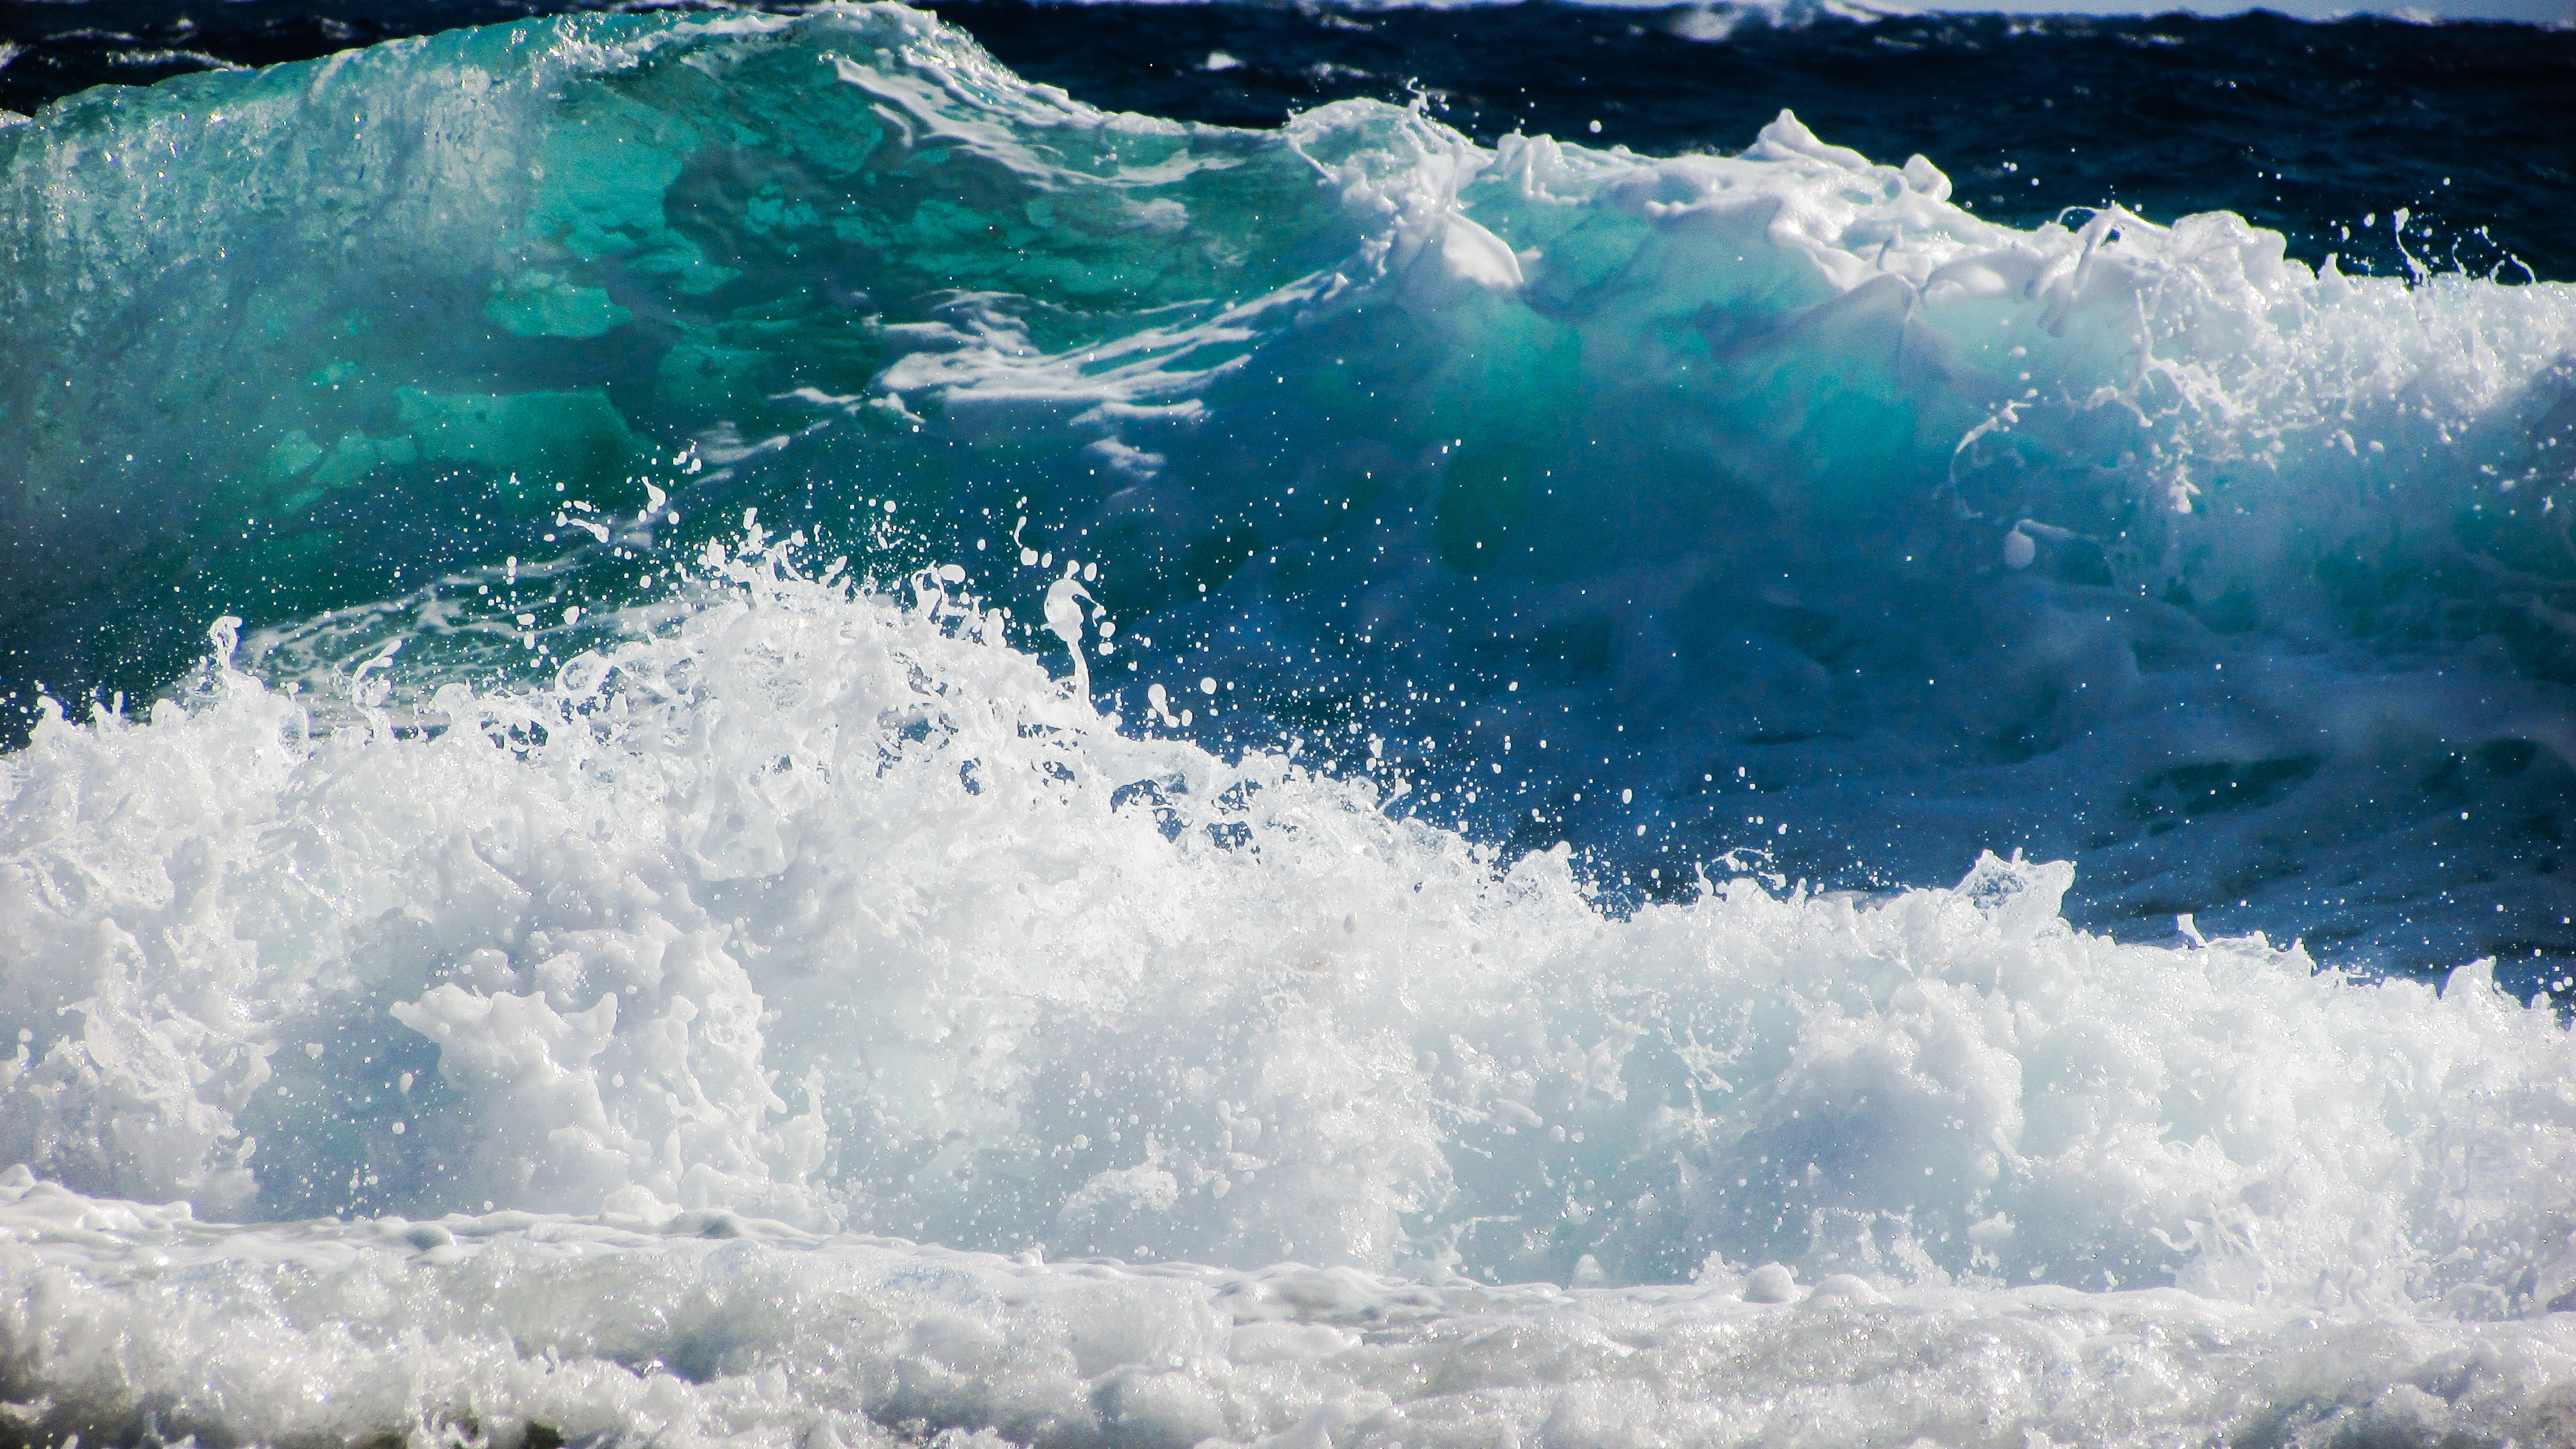
beach, sea, water, nature, ocean, wave, wind, foam, ice, spray, rapid, energy, power, freezing, smashing, arctic ocean, geological phenomenon, wind wave